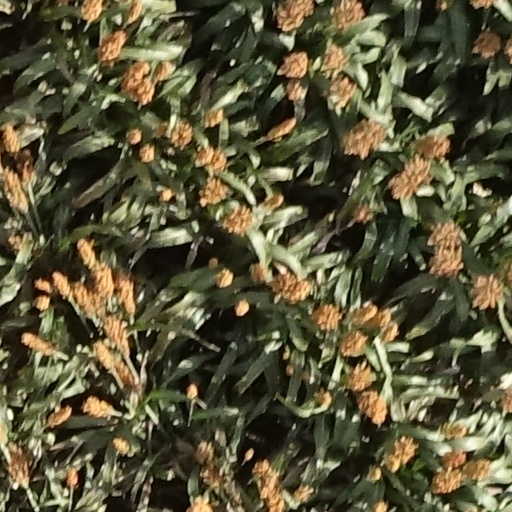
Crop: sorghum